Metropolitan Hotel, Sydney

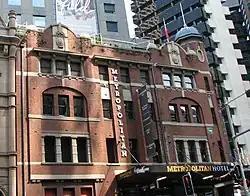

Metropolitan Hotel is a heritage-listed hotel at 244 George Street, Sydney, Australia. It was added to the New South Wales State Heritage Register on 2 April 1999.